Northern Culture Museum

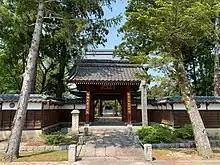
Daiei-ji temple

The museum is in the central area of former , the subsidiary of Shibata Domain.